Eleanor Percy, Duchess of Northumberland

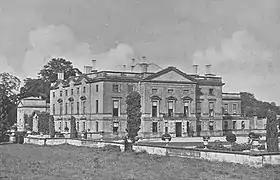
Stanwick Hall, 1900.

There were no children from the marriage. The Duchess was widowed on 12 February 1865 and lived until 4 May 1911, dying at the age of 90 at Stanwick Park in Stanwick St John in the Richmondshire district of North Yorkshire.